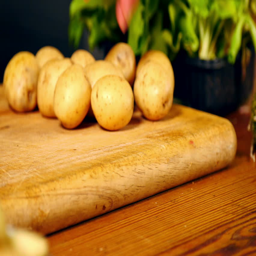
woman preparing a healthy meal by cutting up potatoes